October War Panorama

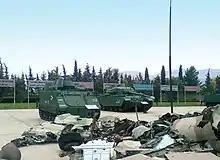
Remains of Israeli jets downed by the Syrian air defense systems and captured Israeli tank and APC

The museum displays the tanks, jets and weaponry used by Syria during the war, most of them Soviet-made, captured Israeli weaponry, such as Israeli tanks, most of them captured during the 1973 war, with an exception of a tank captured from Israel in the Battle of Sultan Yacoub which occurred during the 1982 Lebanon War, as well as the wreckage and remains of Israeli jets downed by the Syrian Air Defense Force.